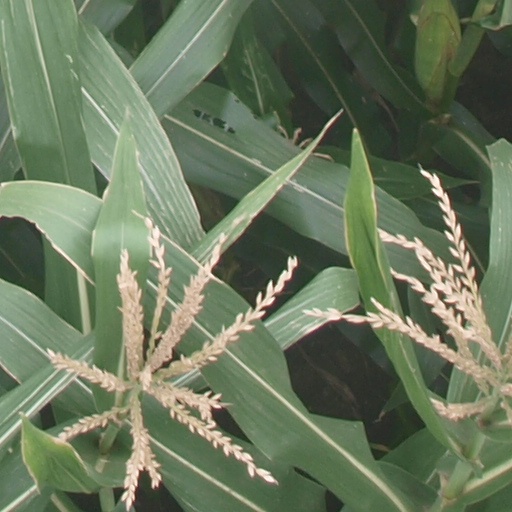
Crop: maize; corn